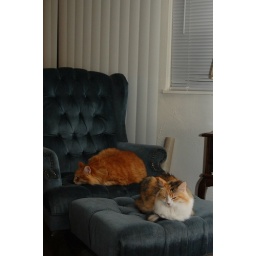
sleeping in the blue chair